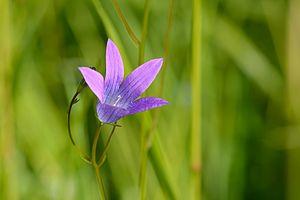
La campanule étalée est une plante herbacée de la famille des Campanulacées.